Jakub Janouch

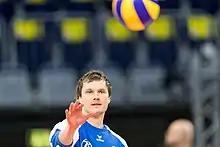
Jakub Janouch at Pokalfinale 2019

Jakub Janouch (born 13 June 1990) is a Czech male volleyball player. He is part of the Czech Republic men's national volleyball team. On club level he played for VK Dukla Liberec.